Torben Andersen

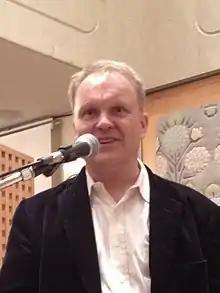
Torben Andersen

Torben G. Andersen (born November 26, 1957) is a Danish economist, currently the Nathan S. and Nancy S. Sharp Professor of Finance at Kellogg School of Management, Northwestern University. He also teaches finance at the EDHEC Business School (Ecole des Hautes Etudes Commerciales du Nord) in Lille. He is a fellow of the European Economic Association.